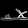
Label: Sandal